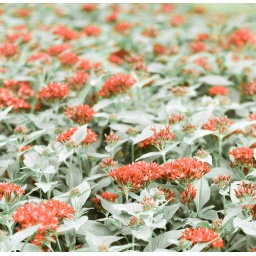
A closeup of some red flowers found at Downtown Disney in Orlando FL